Marienfelde station

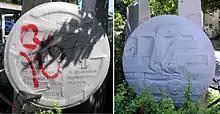
Monument commemorating the world speed record

Various high-speed tests with electrical locomotives and railcars were carried out between 1901 and 1904 on the Royal Prussian Military Railway between Marienfelde and Zossen. These vehicles operated with three-phase alternating current of 10 kilovolts and variable frequency. The power supply was carried by three overhead lines placed vertically.